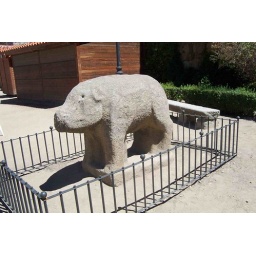
Celtic stone pig in Spain